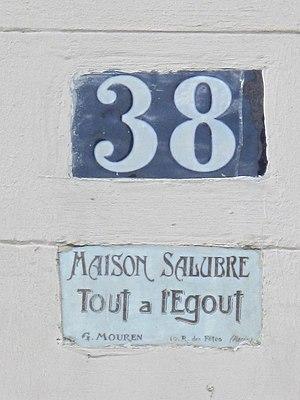
Plaque sur le mur du 38 rue du Vertbois, Paris 3e arr."
La Campagne à Paris est un lotissement du 20ᵉ arrondissement de Paris, en France.